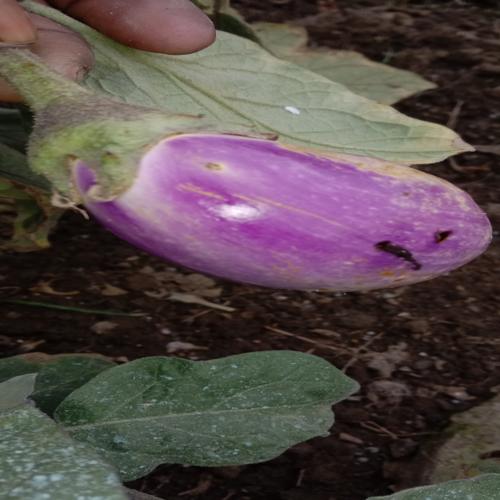
Label: Shoot and Fruit Borer